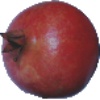
Label: pomegranate